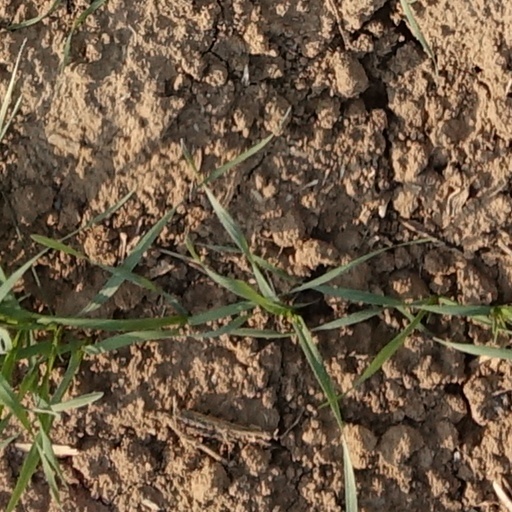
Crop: wheat